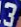
Number: 3